Lafcadio Hearn

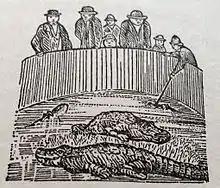
Alligators: Cartoon published in "New Orleans Daily Item" on 13 September 1880

By the strength of his talent as a writer, Hearn obtained a job as a reporter for the "Cincinnati Daily Enquirer", working for the newspaper from 1872 to 1875. Writing with creative freedom in one of Cincinnati's largest circulating newspapers, he became known for his lurid accounts of local murders, developing a reputation as the paper's premier sensational journalist, as well as the author of sensitive accounts of some of the disadvantaged people of Cincinnati. "The Library of America" selected one of these murder accounts, "Gibbeted," for inclusion in its two-century retrospective of "American True Crime", published in 2008. After one of his murder stories, the Tanyard Murder, had run for several months in 1874, Hearn established his reputation as Cincinnati's most audacious journalist, and the "Enquirer" raised his salary from $10 to $25 per week.